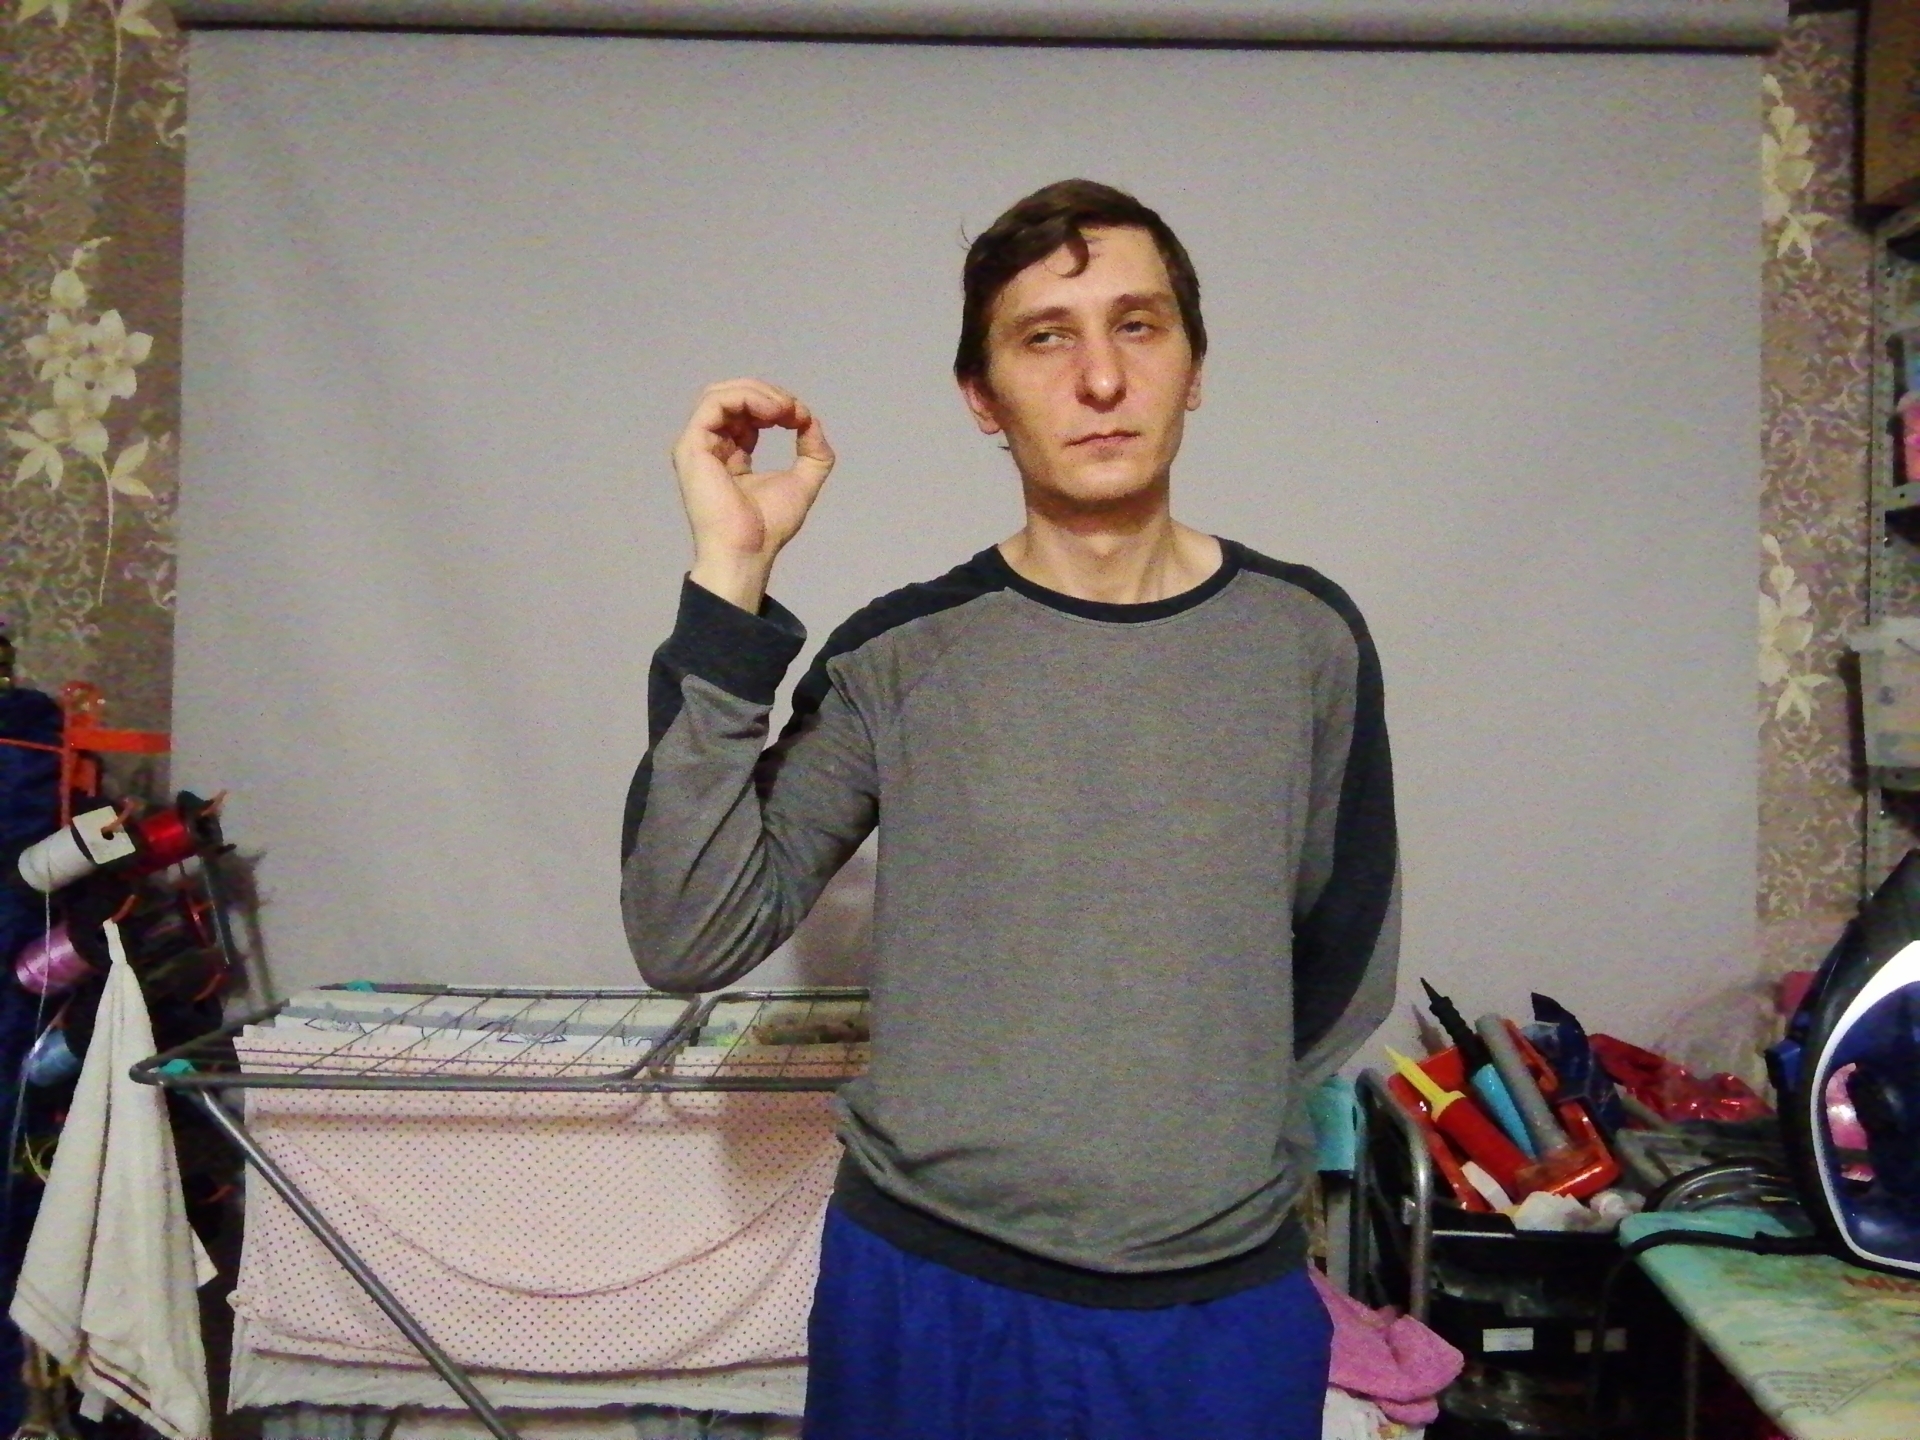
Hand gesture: grip